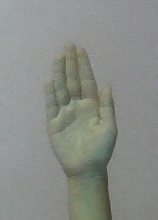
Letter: seen